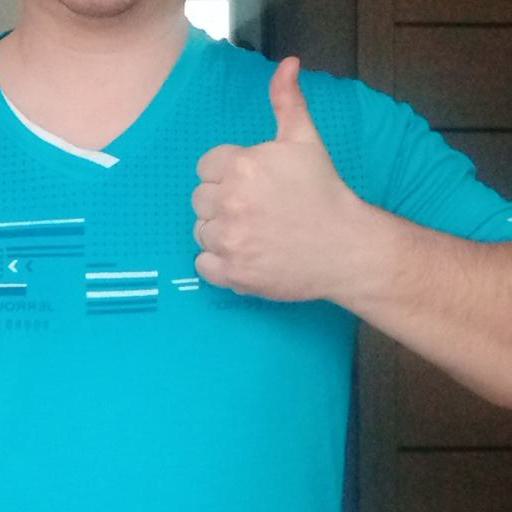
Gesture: like